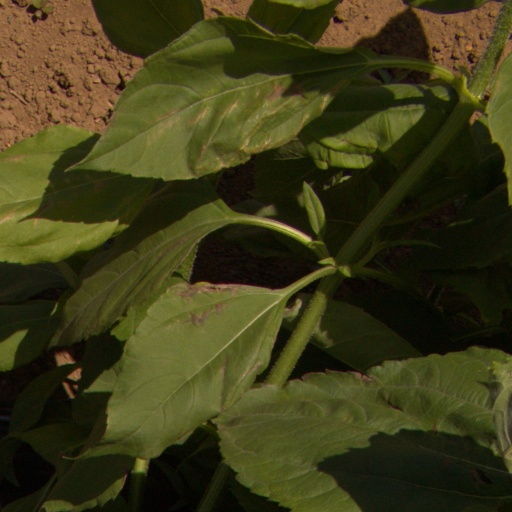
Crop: Jerusalem artichoke